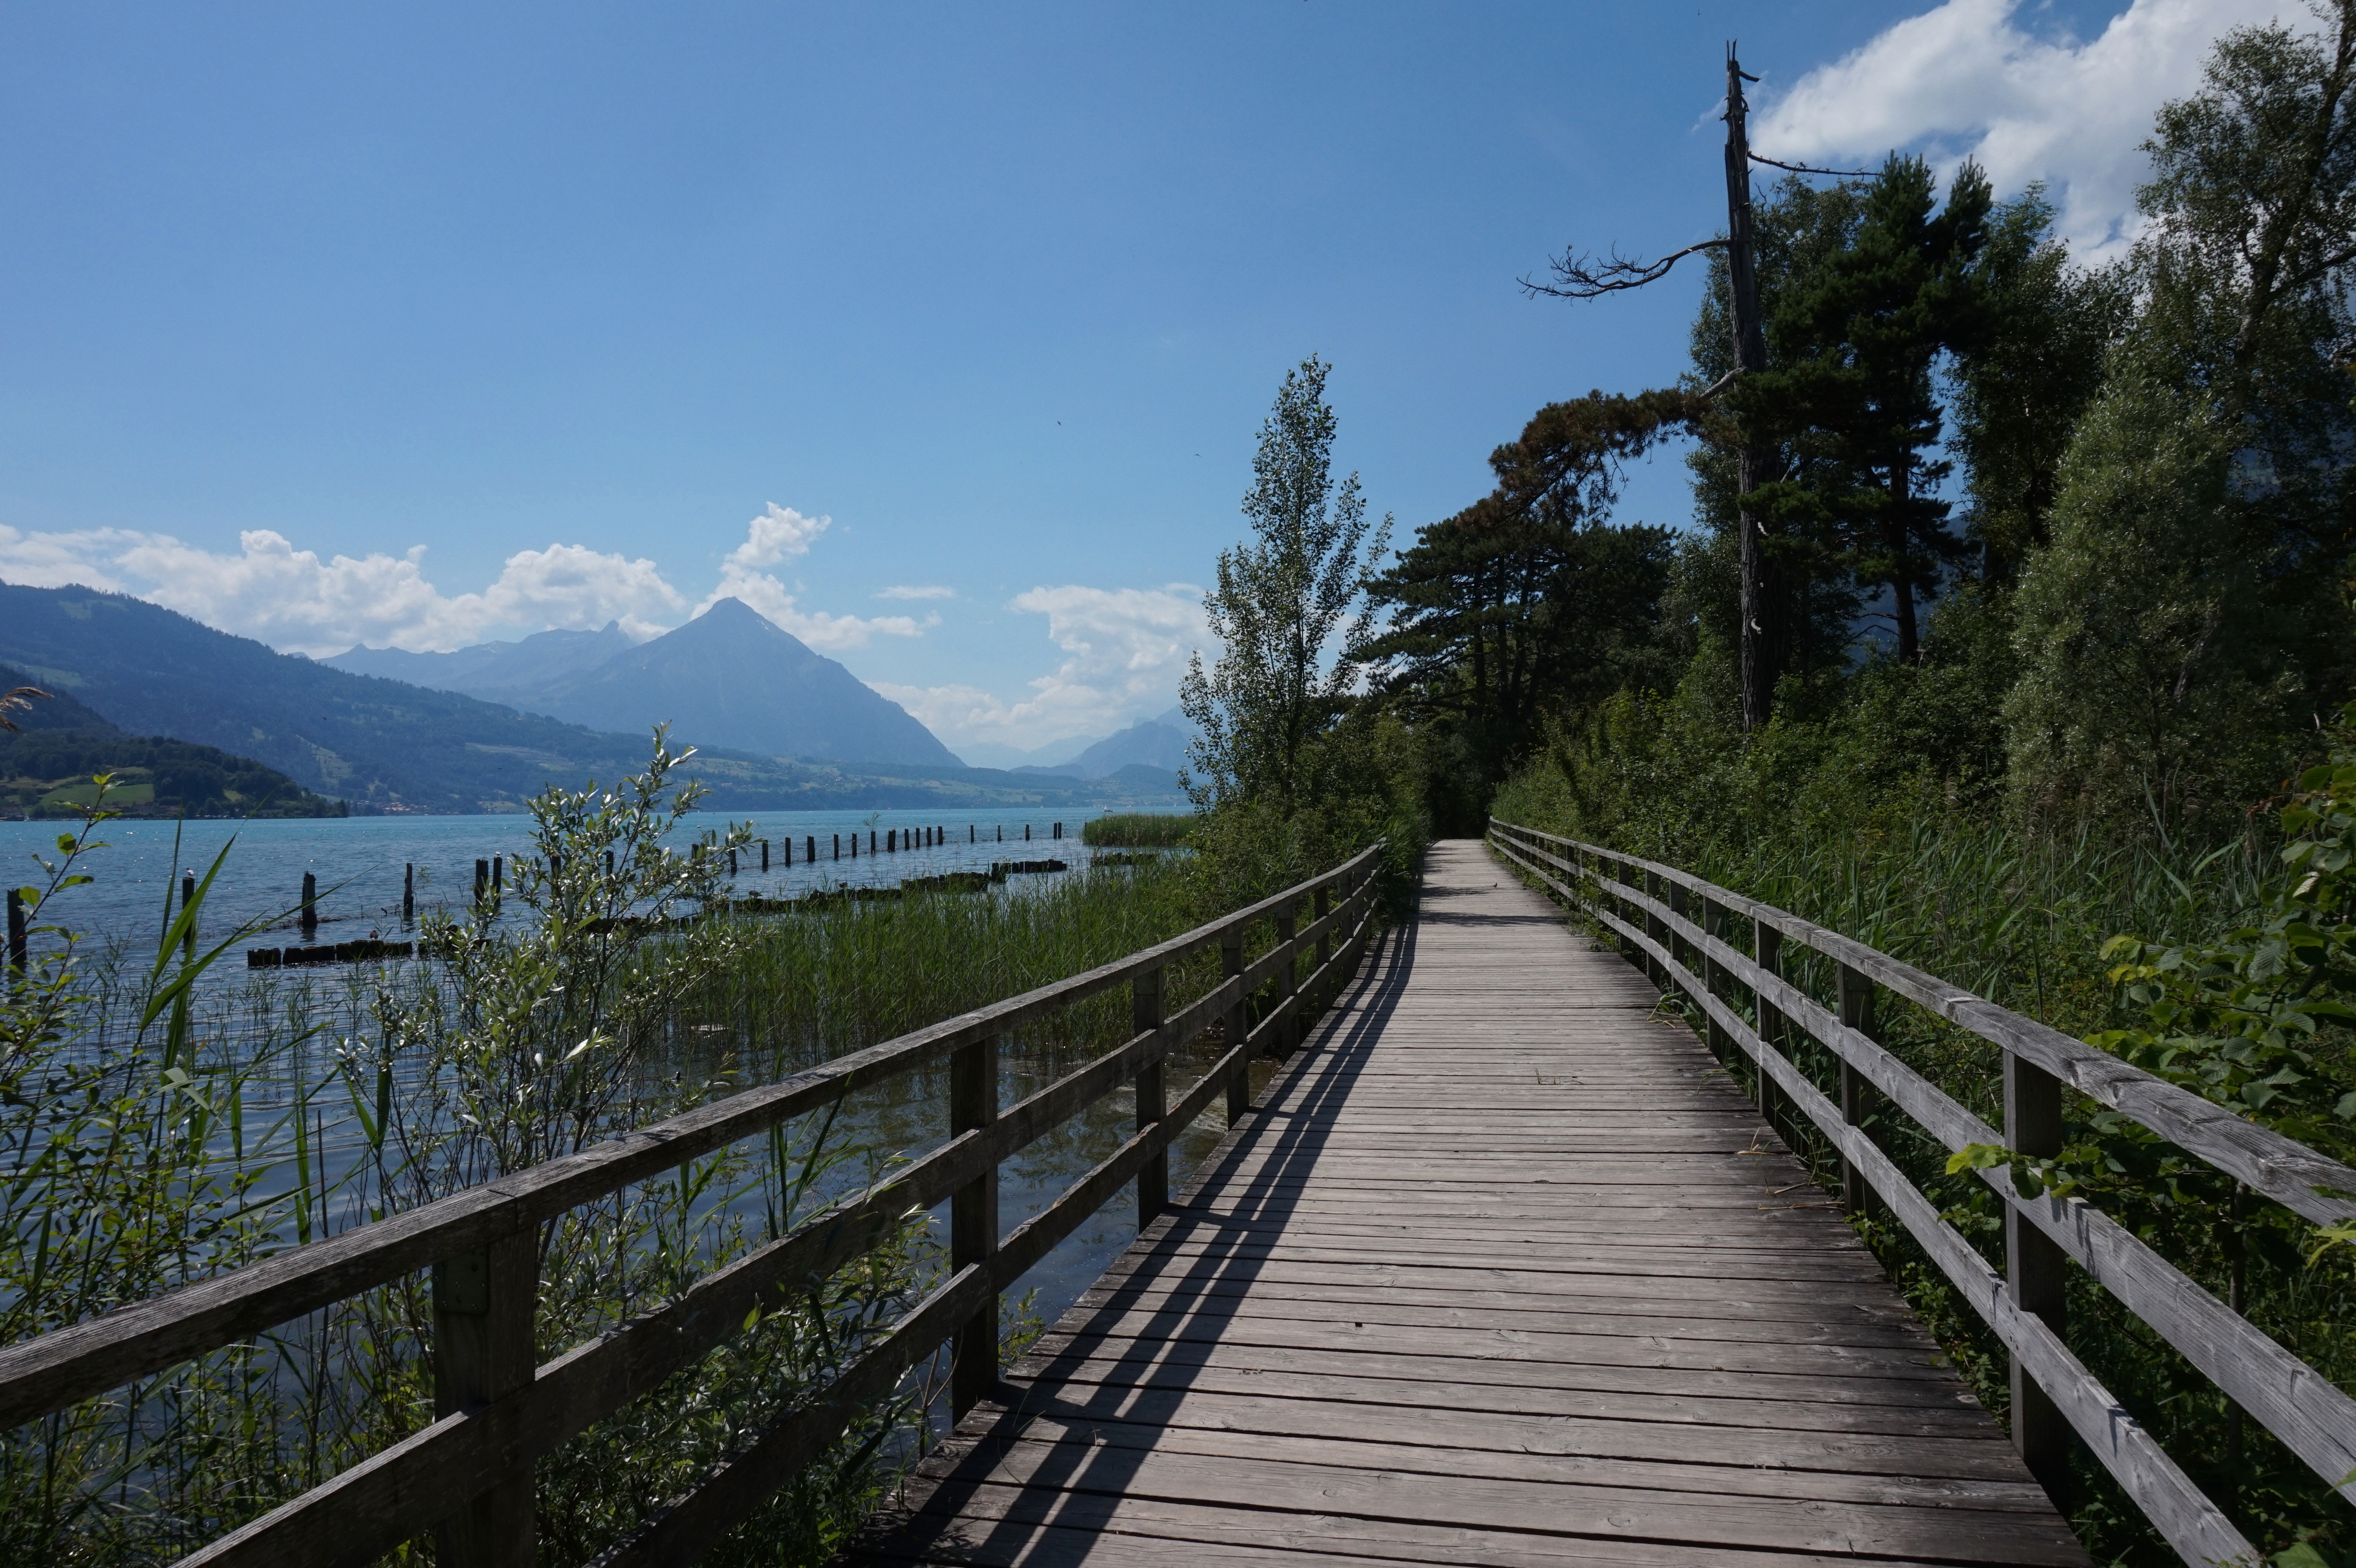
landscape, water, nature, mountain, sky, wood, sun, track, bridge, lake, river, mountain range, walkway, summer, suspension bridge, transport, web, holiday, alpine, reservoir, trees, bank, mountains, switzerland, interlaken, lake brienz, mountainous landforms, nonbuilding structure